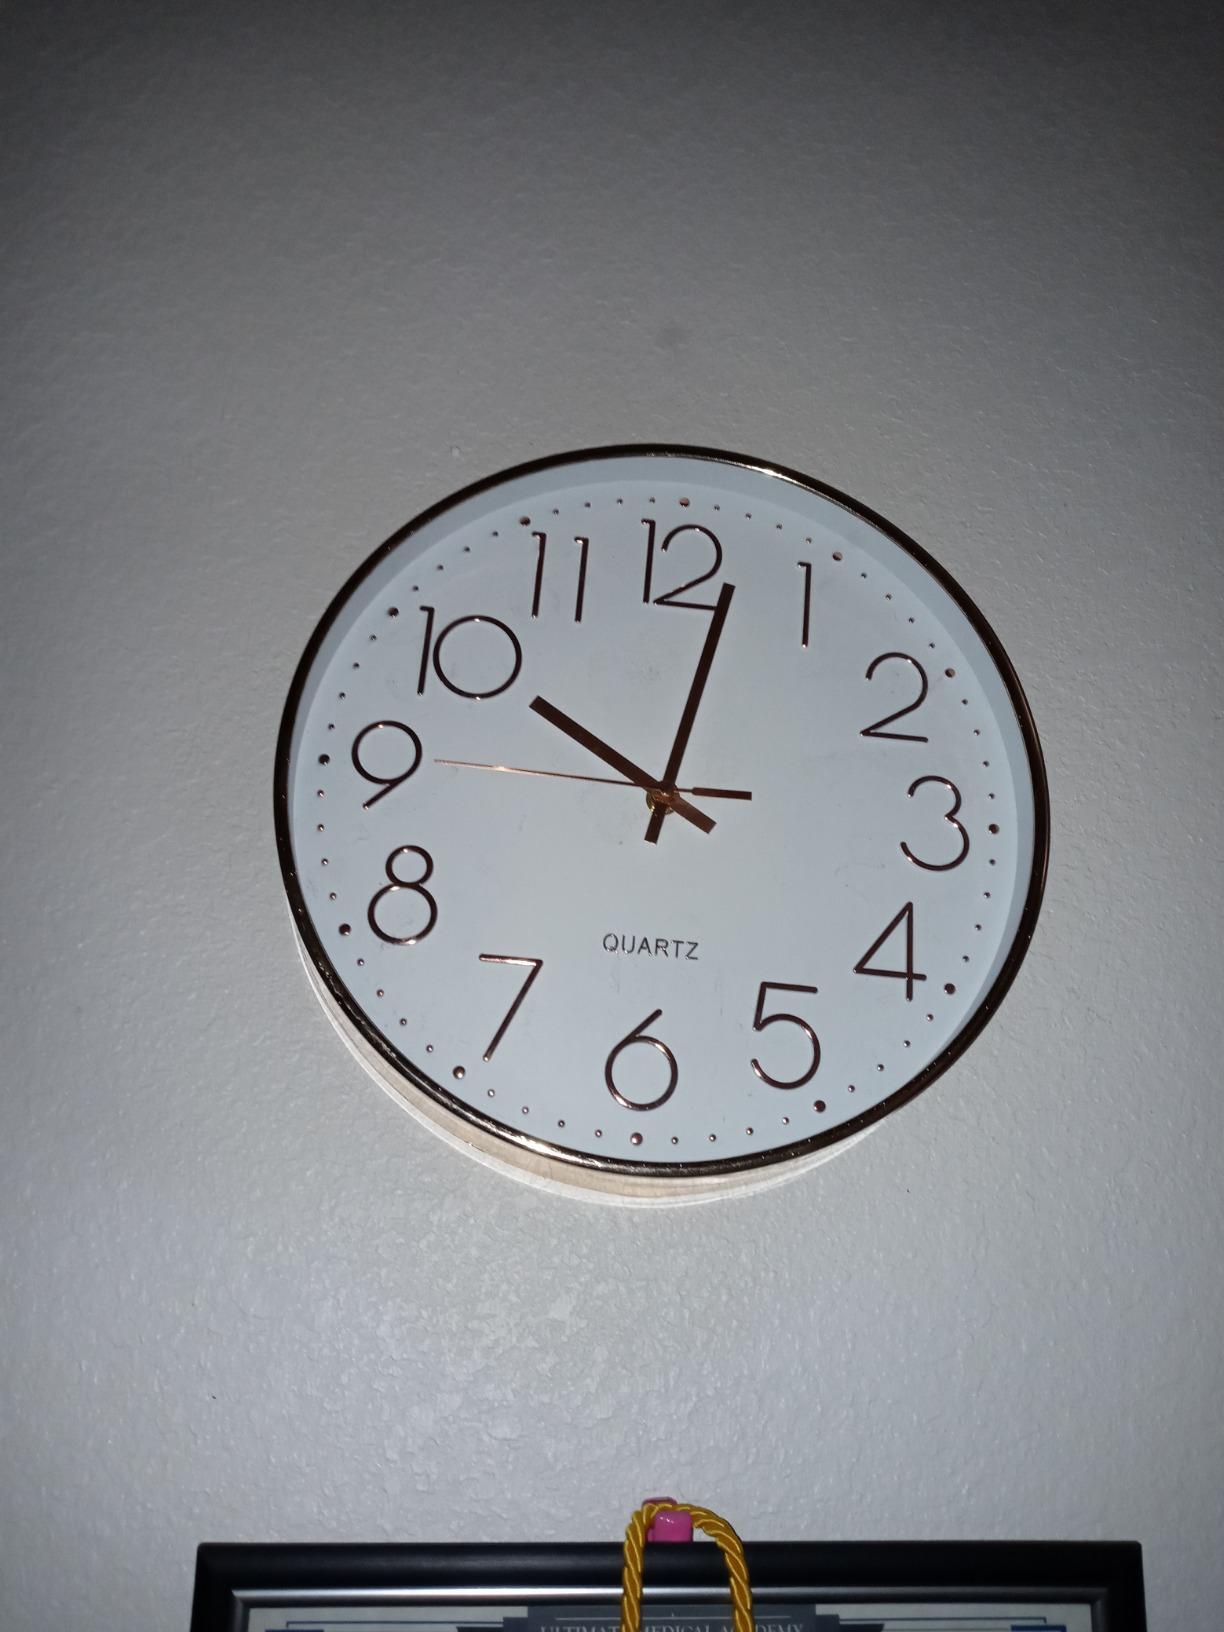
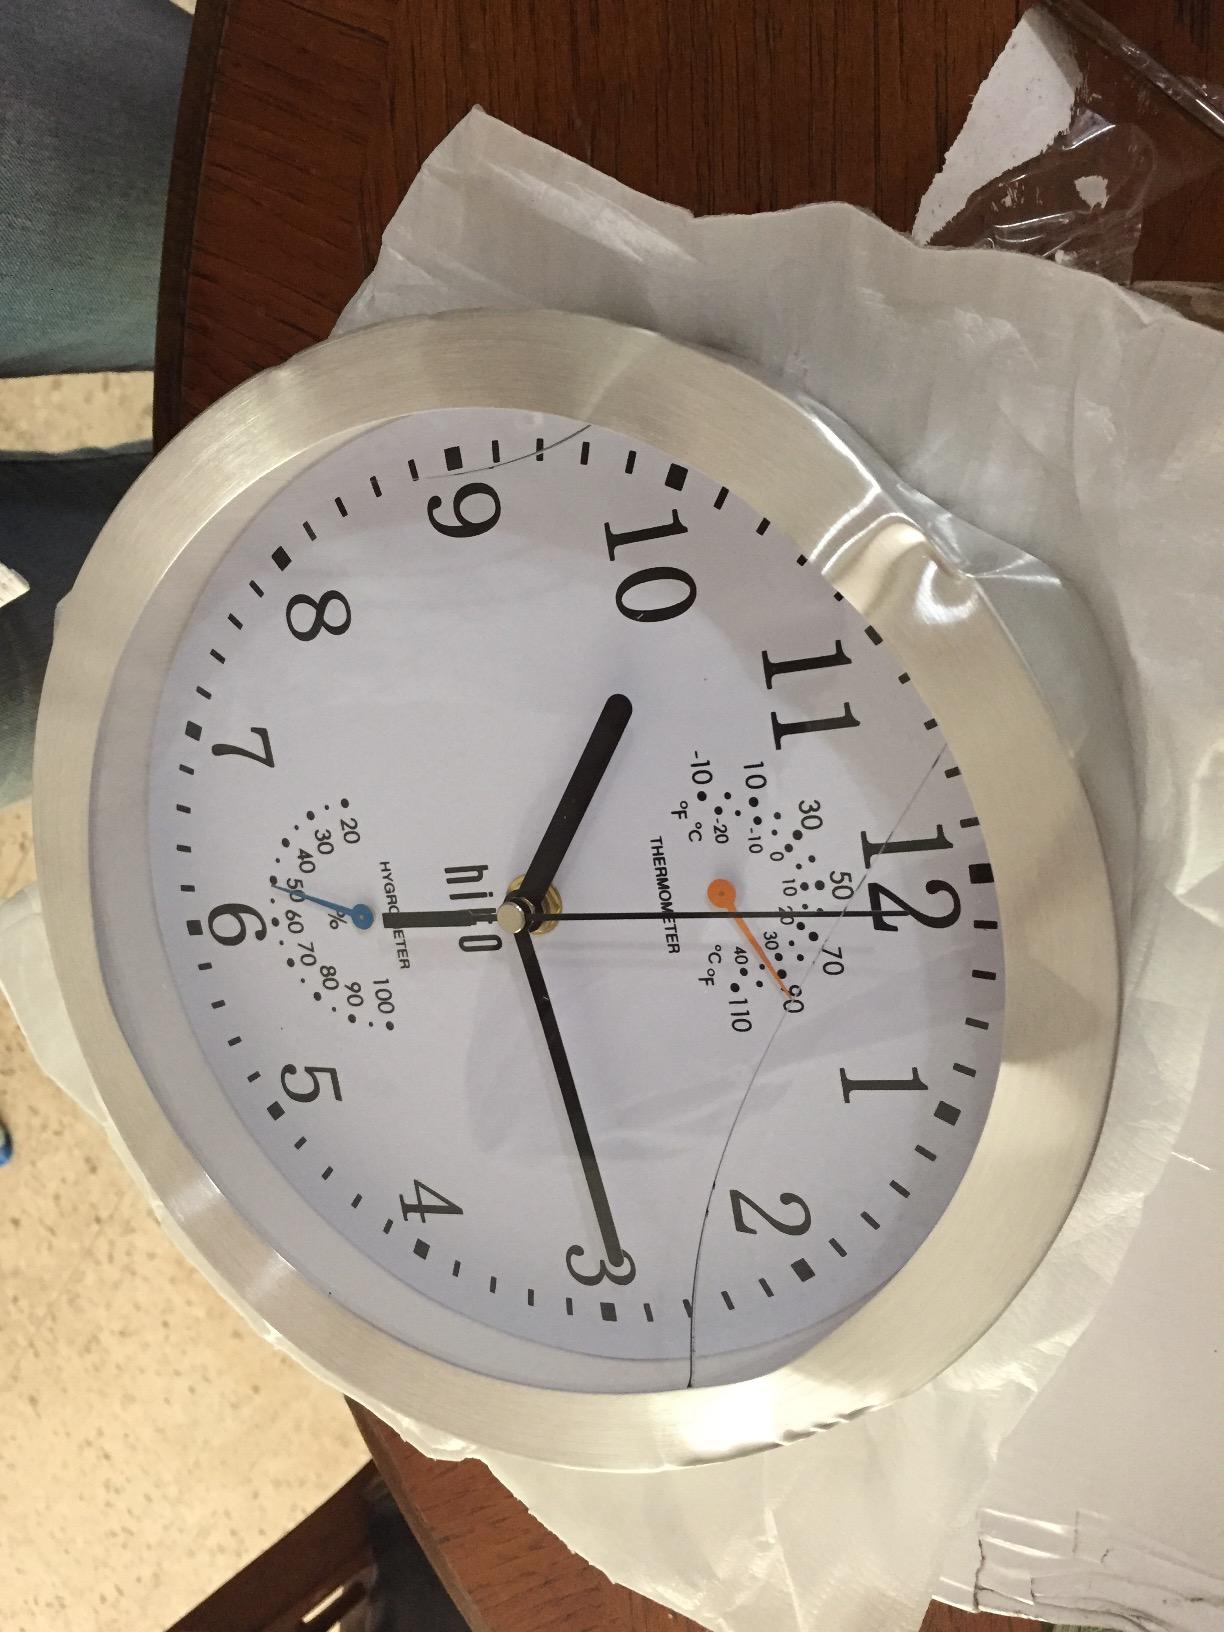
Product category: clock
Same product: no